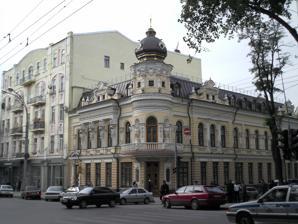
Building: Chernova House
Country: Russia
Year built: 1899
Mansion in Rostov-on-Don, Russia Margarita Chernova House Дом Маргариты Черновой Established 1899 Location Rostov-on-Don Type Mansion The Margarita Chernova House ( Russian : Дом Маргариты Черновой ) is a mansion in the city of Rostov-on-Don , Russia . It was built in 1899 by architect Nikolai Doroshenko [ ru ] . It has the status of an object of cultural heritage of regional importance . History After its completion at the end of 19th century and into the beginning of the 20th century, the mansion hosted receptions, musical performances, balls and other events in city life. The ground floor was rented by various trade organizations, including Shamkovich's Pharmacy  and the "Julius Garokhov Trading House." The upper floor contained living spaces. The hall of the house had higher ceilings and luxurious interior decoration. A stage was located in the corner of the hall. A balustraded balcony was accessed from the hall. Along the facade facing Khalturinsky Alley [ ru ] was a dining room, a living room, a bedroom, and other premises. Each of the rooms was decorated with stucco painted with oil. The main entrance to the building is situated at the corner of Bolshaya Sadovaya Street and Khalturinsky Alley. On both sides of the mansion are false windows, decorated with stucco architraves . Above the corner portion rises a belvedere with a cupola , the composite core of the mansion. On the second floor there is a balcony with a balustrade. The facade is richly decorated with stucco: decorative vases in niches, Atlantes , caryatids, medallions, sea shells, garlands and floral ornaments. In 1920 Chernova was evicted by Soviet authorities, and the building was nationalized. The city's Pharmacy No. 2 occupied the ground floor and basement, with Children's Commune No. 5 occupying the upper floor. Records show that by 1926 the upper floor was occupied by a sewing school, with Pharmacy No. 2 still on the lower floor, along with the newly established joint-stock company Kozhsyryo, and "tenants of nine families in cramped living space: with seven people in one room of the former trading room." On 2 February 1926 the mansion became the Provincial Prosecutor's Office. Since 1940, the building housed the Communist party archive of the Rostov region, and after the collapse of the Soviet Union ― the State Archives of the Rostov region. By the early 2000s, the building was in disrepair. In 2001, the reconstruction of the building was carried out, during which the house was demolished and reconstructed again. In the process of restoration, the building's original elements were used. Currently, the mansion houses a branch of VTB Bank . Gallery Chernova house on postcards 1909 1910 1916 References ^ a b c d Есаулов Г. В., Черницына В. А. (1999). Архитектурная летопись Ростова-на-Дону . Ростов-на-Дону. pp. 105– 107. ISBN 5-8456-0433-8 . {{ cite book }} :  CS1 maint: location missing publisher ( link ) ^ "Ростов-на-Дону (объекты культурного наследия регионального значения)" . Официальный портал Правительства Ростовской области. ^ Кукушин B. C. (1995). "Эклектика". История архитектуры Нижнего Дона и Приазовья . Ростов-на-Дону: ГинГО. p. 275. ISBN 5-88616-027-2 . ^ "Дом Черновой - с.3" . voopiik-don.ru. 47°13′9″N 39°42′8″E / 47.21917°N 39.70222°E / 47.21917; 39.70222